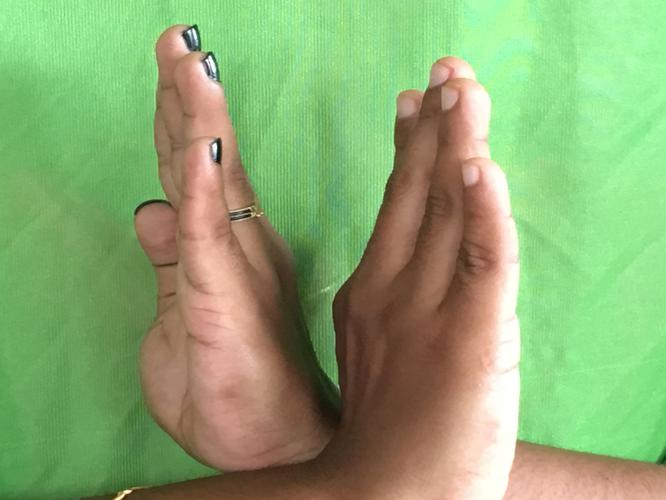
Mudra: Swastikam
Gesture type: double_hand